Into the Jaws of Death

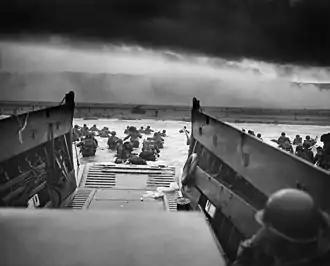
"Into the Jaws of Death" by Robert F. Sargent Original caption: Down the ramp of a Coast Guard landing barge Yankee soldiers storm toward the beach-sweeping fire of Nazi defenders in the D-Day invasion of the French Coast. Troops ahead may be seen laying flat under the deadly machinegun resistance of the Germans. Soon the Nazis were driven back under the overwhelming invasion forces thrown in from Coast Guard and Navy amphibious craft.

Into the Jaws of Death is a photograph taken on June 6, 1944, by Robert F. Sargent, a chief photographer's mate in the United States Coast Guard. It depicts soldiers of the U.S. Army's 1st Infantry Division disembarking from an LCVP (landing craft, vehicle, personnel) from the U.S. Coast Guard-crewed at Omaha Beach during the Normandy landings in World War II. Sometimes appearing with the title Taxis to Hell—and Back, it is regarded as one of the defining images of World War II.